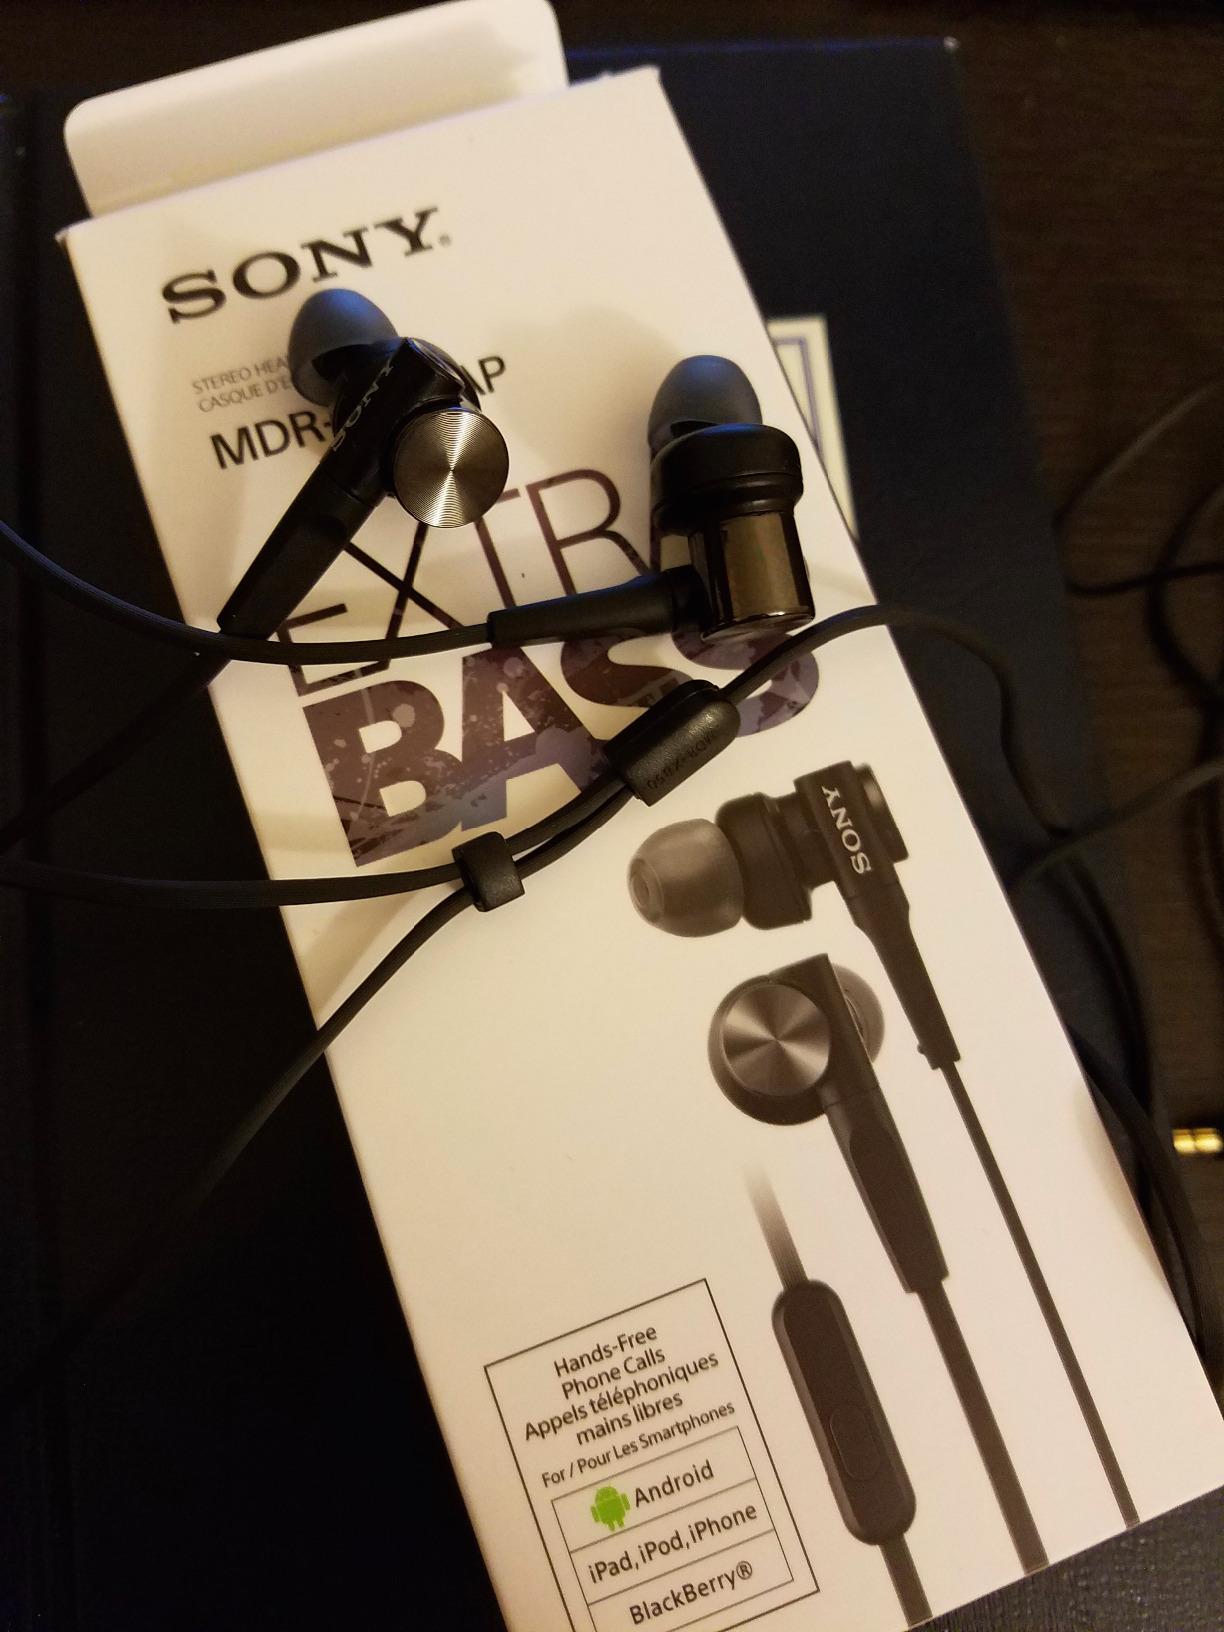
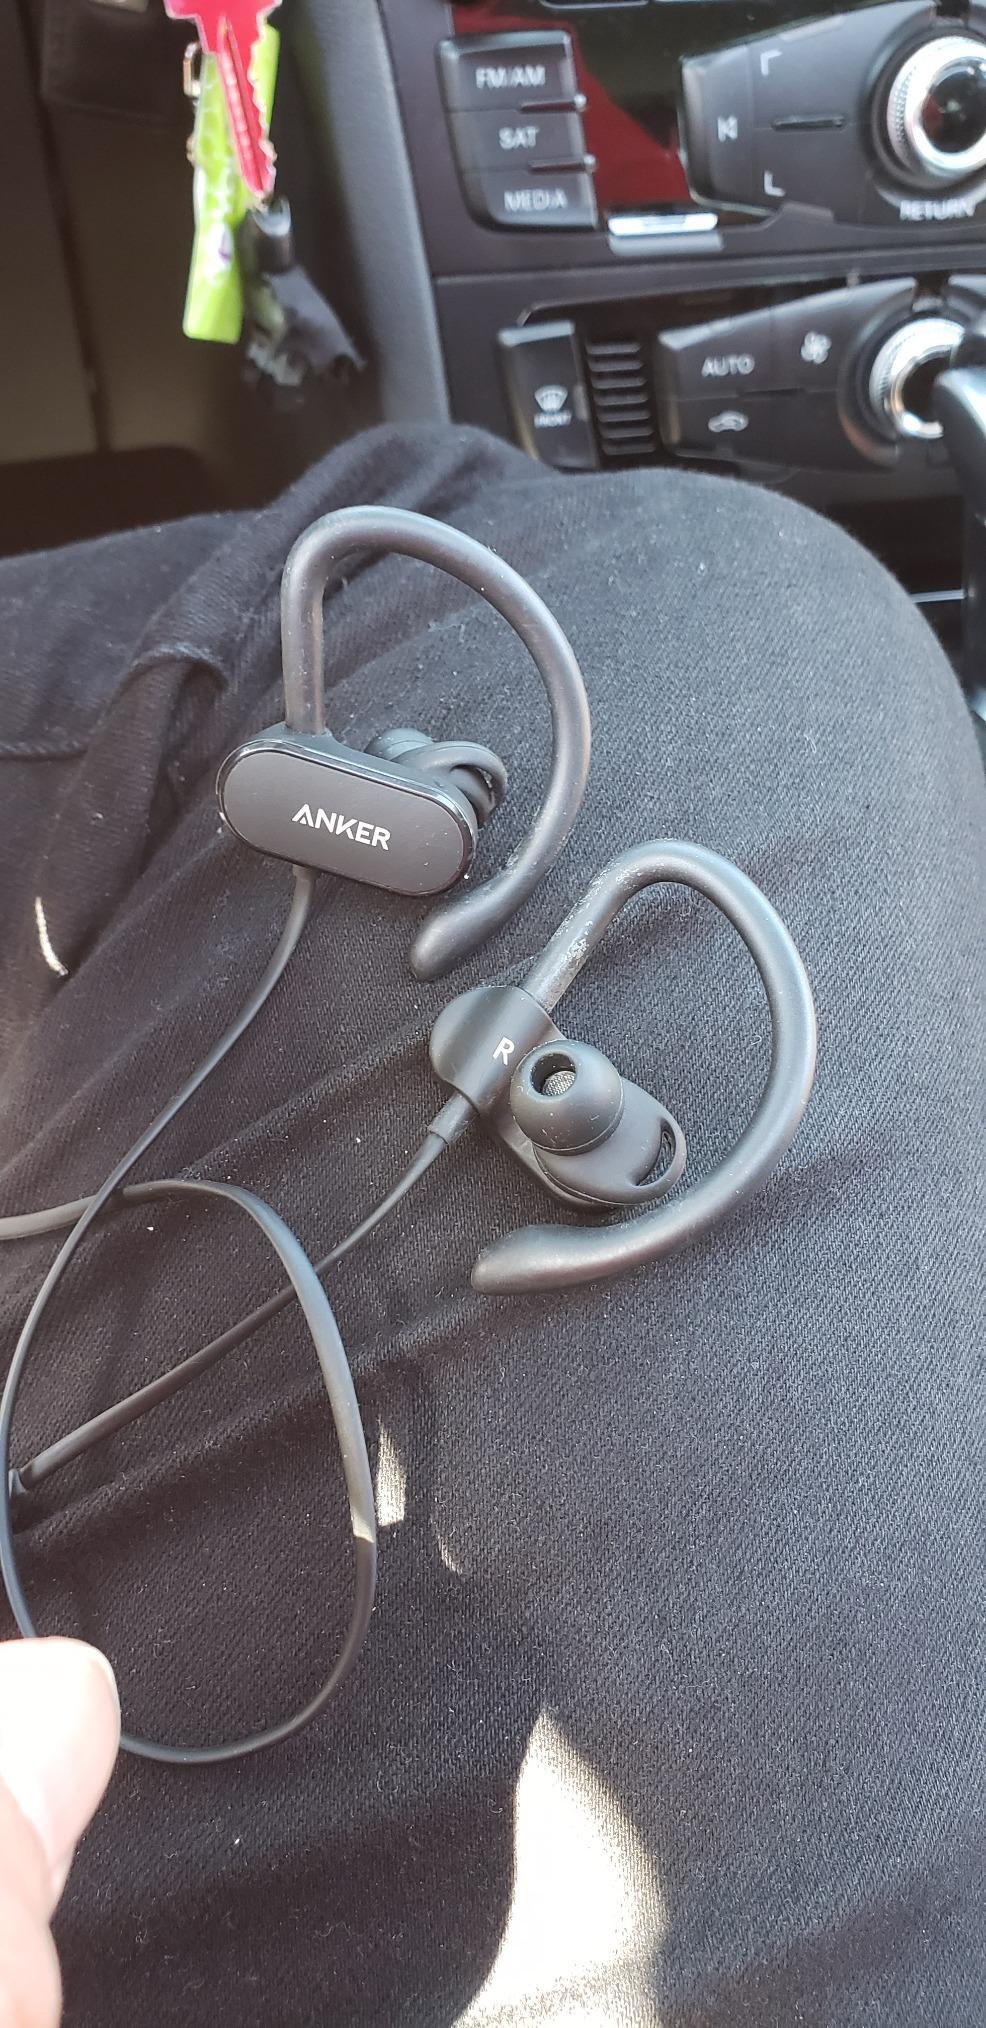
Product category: headphones
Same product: no